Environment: lab
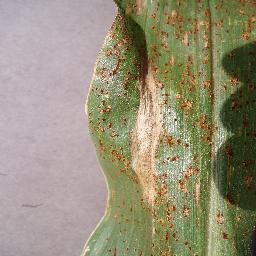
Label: northern_corn_leaf_blight